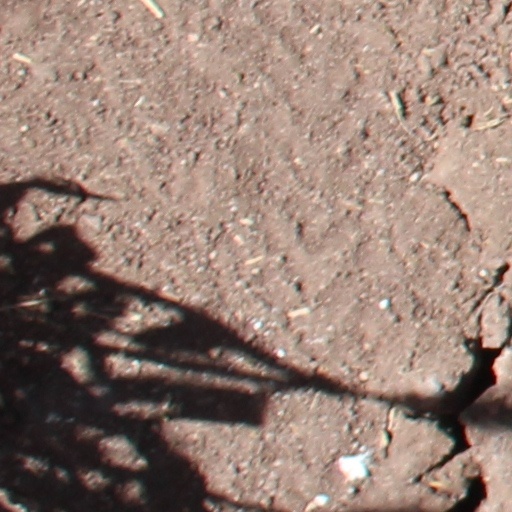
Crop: wheat